Ronald Reagan Washington National Airport

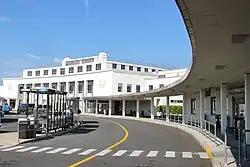

Ronald Reagan Washington National Airport is a public airport in Arlington County, Virginia, United States, from Washington, D.C. The closest airport to the nation's capital, it is one of two airports owned by the federal government and operated by the Metropolitan Washington Airports Authority (MWAA) that serve the Washington metropolitan area; the other is Dulles International Airport (IAD), located about to the west in Fairfax and Loudoun counties.